Carderock Springs Historic District

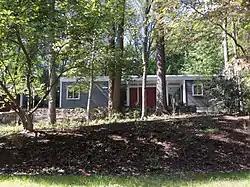
House in Carderock Springs Historic District, September 2012

Carderock Springs Historic District is a national historic district located at Bethesda, Montgomery County, Maryland. The district encompasses 275 modernist houses located northwest of Bethesda. It was developed between 1962 and 1966, and was planned to take full advantage of the existing landscape and topography, with curvilinear streets and cul-de-sacs serving wooded, sloping properties.